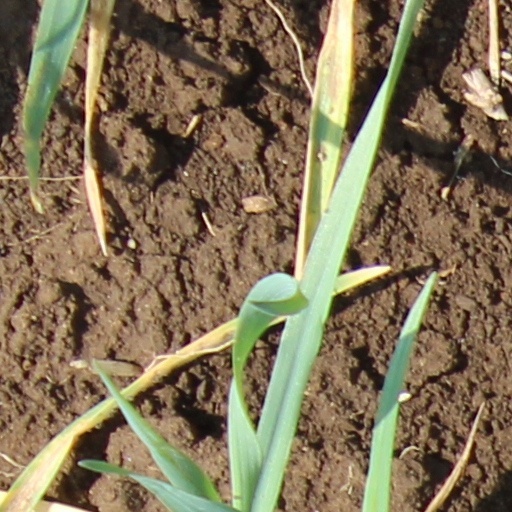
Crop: wheat